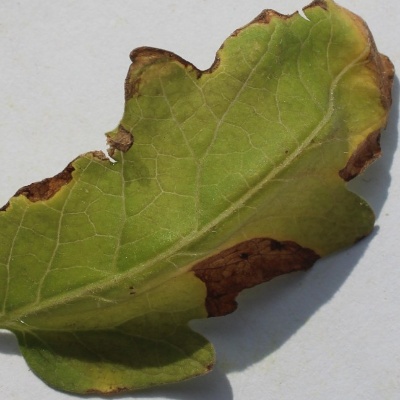
Crop: Tomato
Condition: leaf blight